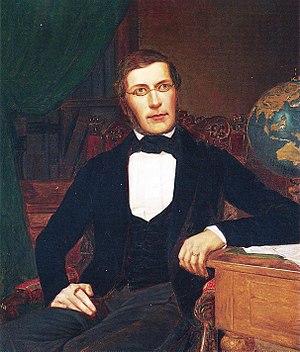
Matthias Alexander Castrén
Matthias Alexander Castrén var en fremtrædende finsk lingvist og rejsende. Han var Helsingfors universitets første udnævnte professor i finsk sprog 1851, men på grund af tuberkulose døde Castrén allerede året efter.